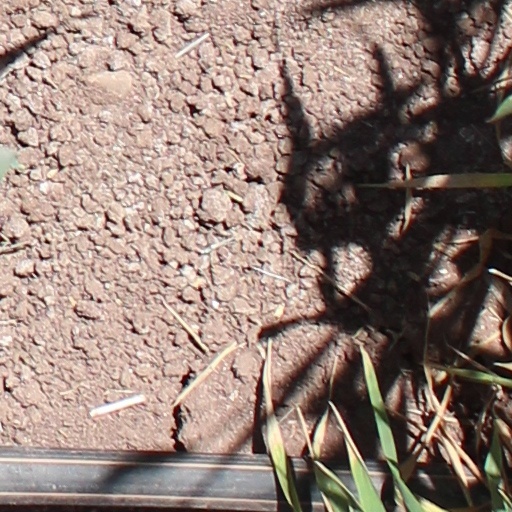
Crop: wheat